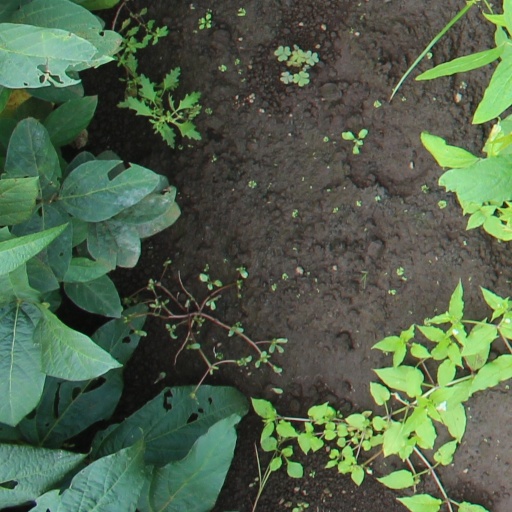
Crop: soybean